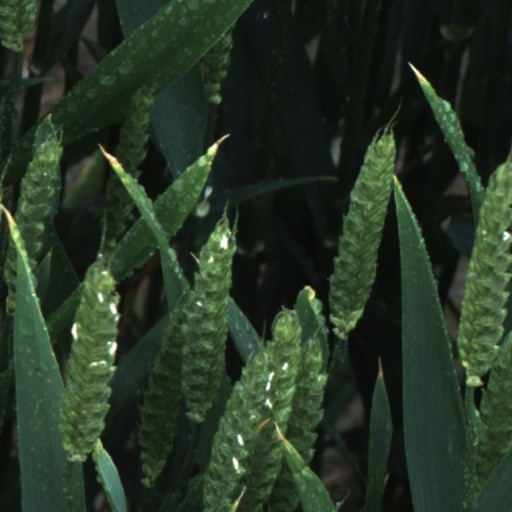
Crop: wheat